Emma Raducanu

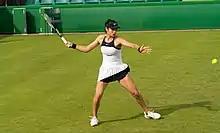

Raducanu started the US Open Series by entering the Washington Open in August. Seeded second, she advanced to her second quarterfinals of the season in which she was defeated playing the longest two-set match of the 2022 season a round earlier. Raducanu also made her professional doubles debut at the tournament with Clara Tauson, losing in the first round. She also started working with coach Dmitry Tursunov on a trial basis. She debuted at the Canadian Open, where she was defeated by 2021 tournament winner Camila Giorgi in the first round. The summer hardcourt season continued with a third-round loss at the Cincinnati Open after lopsided wins against former number-one players Serena Williams and Victoria Azarenka. She became the first player in history to win a bagel set against both Williams and Azarenka.